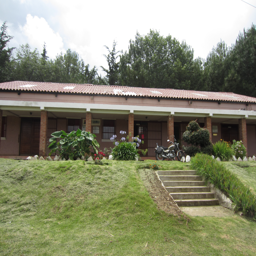
the front of the main building of person